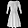
Label: Dress